Chavez Ravine

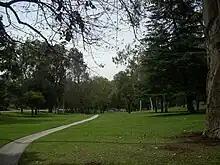
Chavez Ravine Arboretum - Elysian Park - Los Angeles, California

Chavez Ravine is a shallow canyon in Los Angeles, California. It sits in a large promontory of hills north of downtown Los Angeles, next to Major League Baseball's Dodger Stadium. Chavez Ravine was named for a 19th-century Los Angeles councilman who had originally purchased the land in the Elysian Park area.